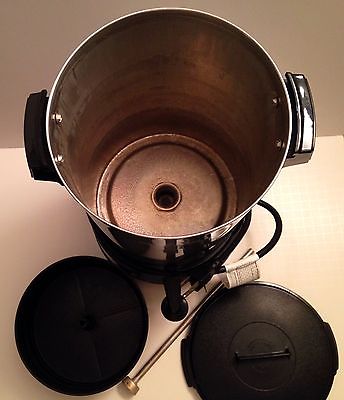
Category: coffee maker